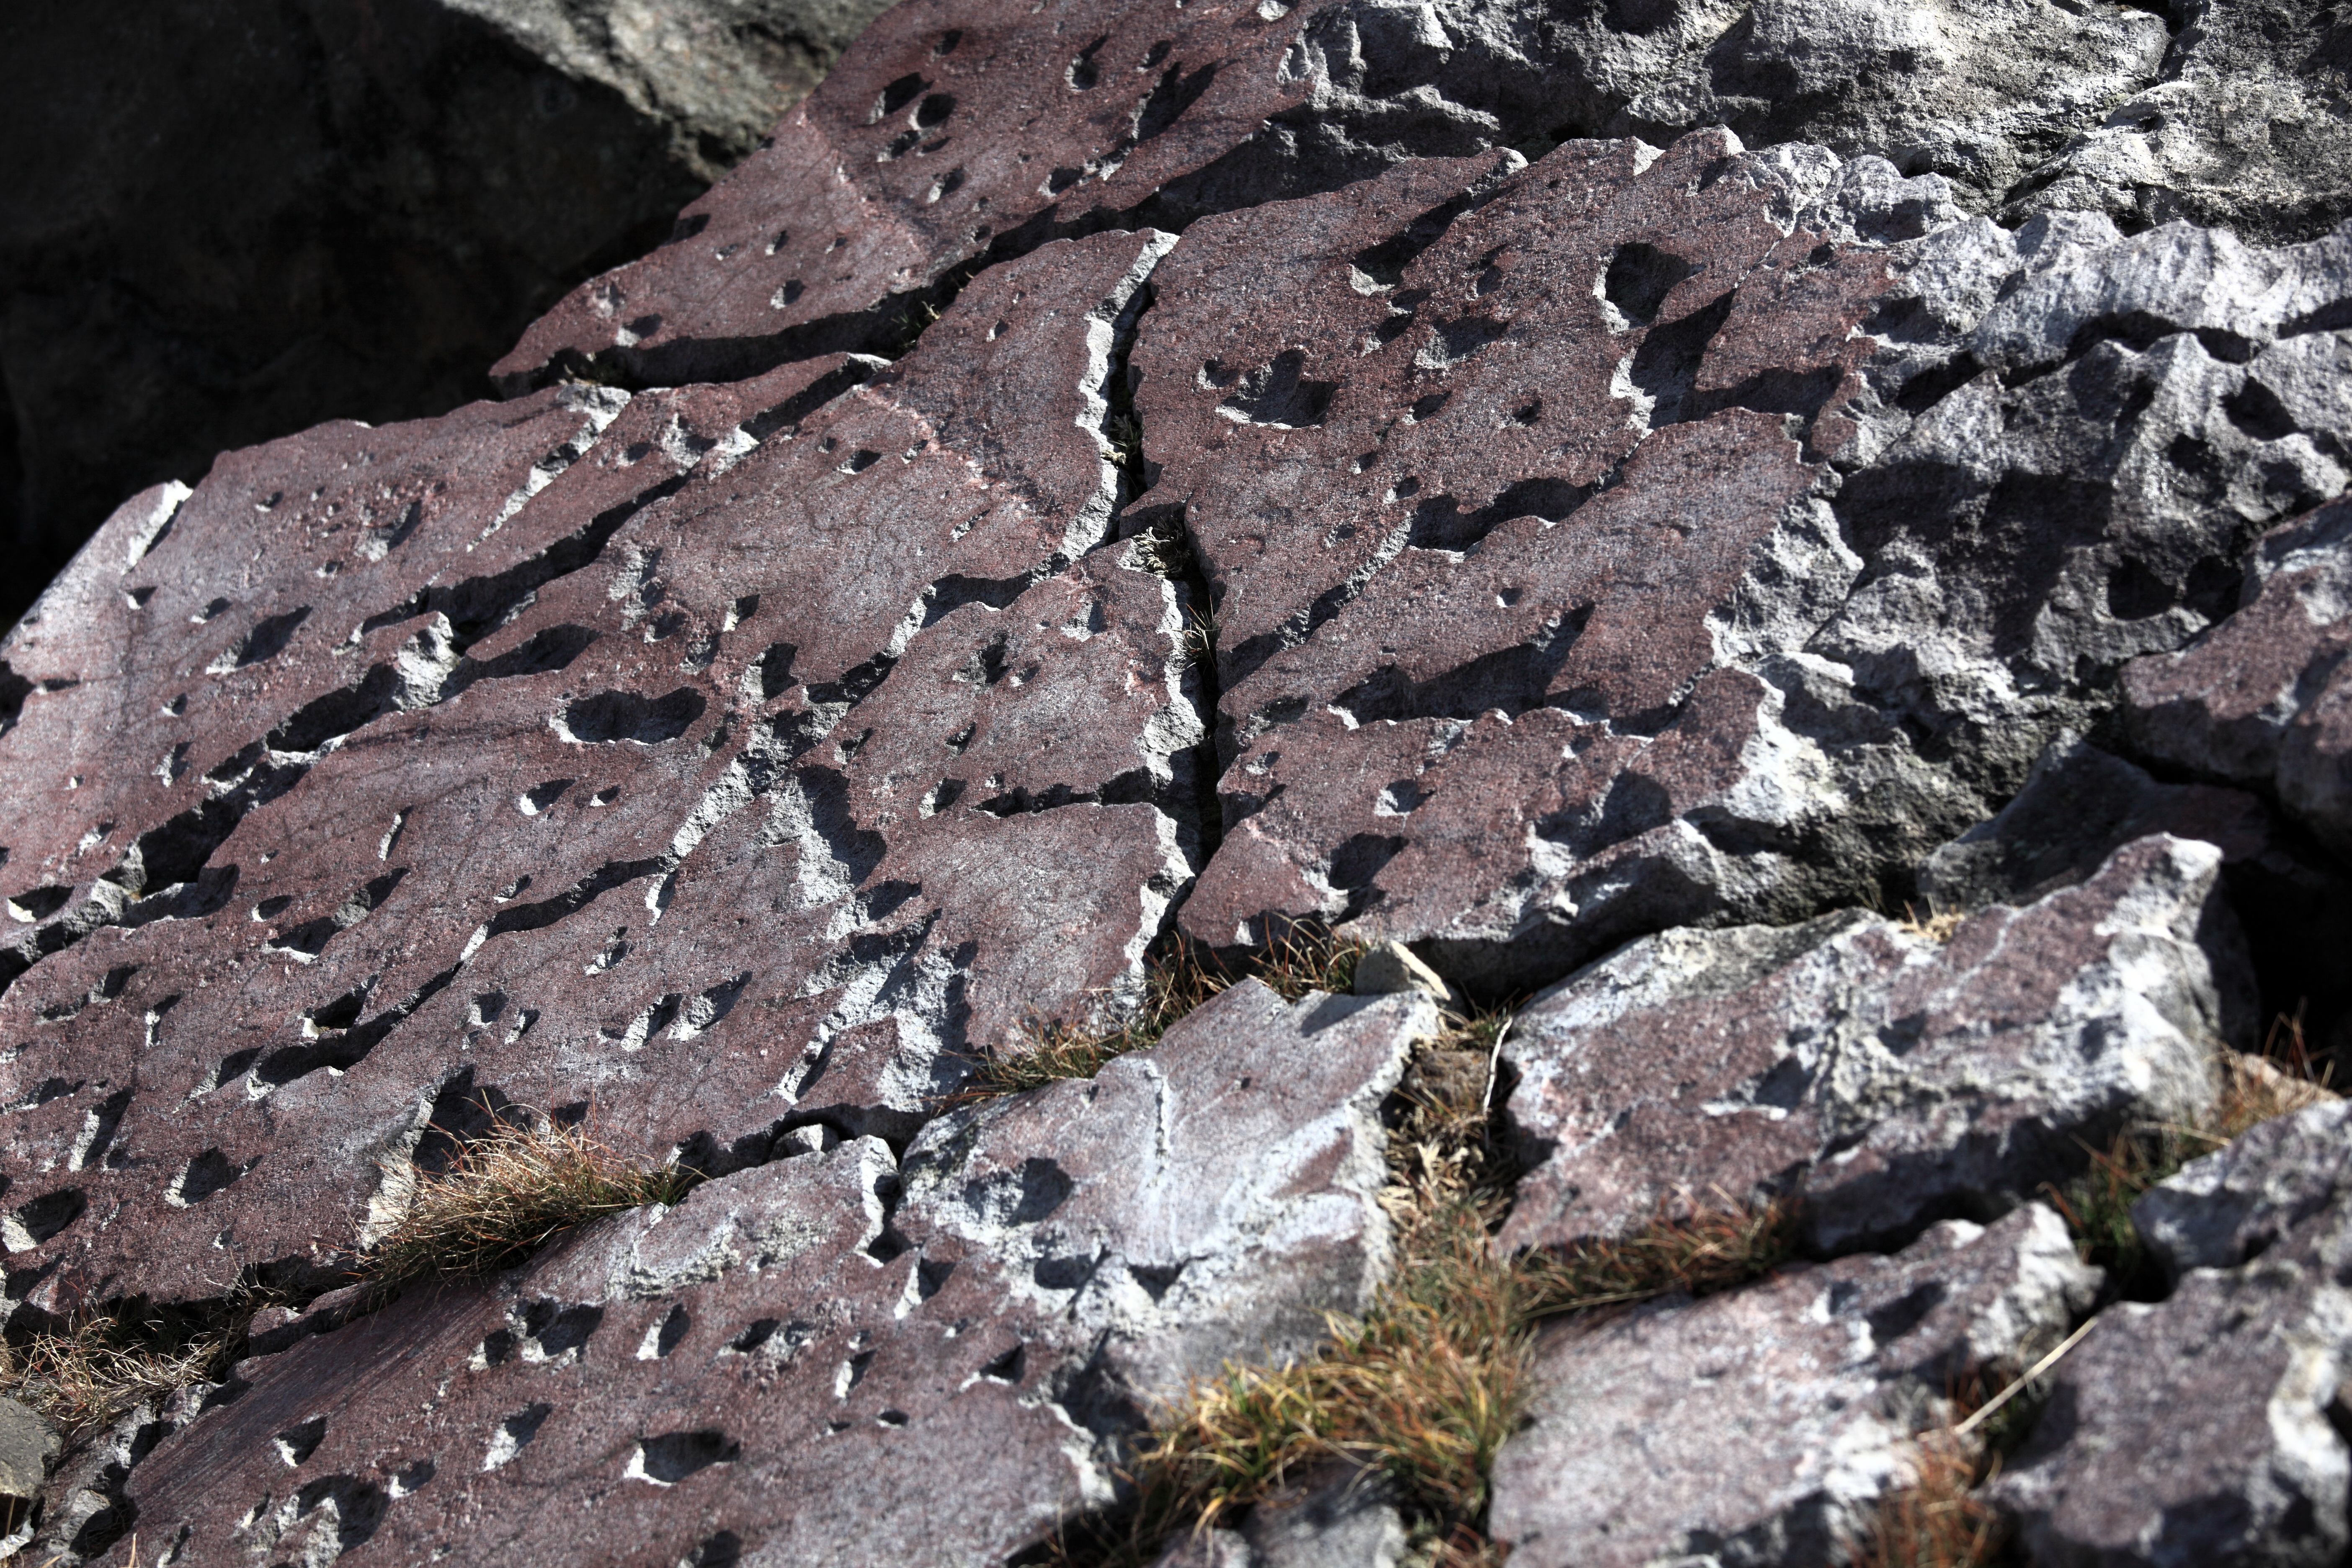
rock, leaf, wildlife, high, soil, material, rocks, geology, tochigi, 5d, hires, markii, hi, res, resolution, nasu, chausudake, igneous rock, geological phenomenon